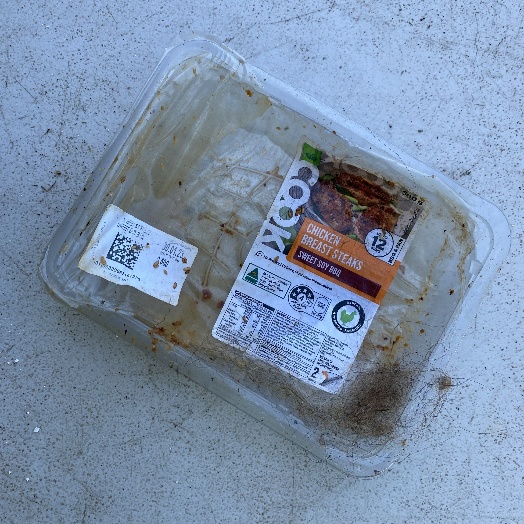
Label: Plastic